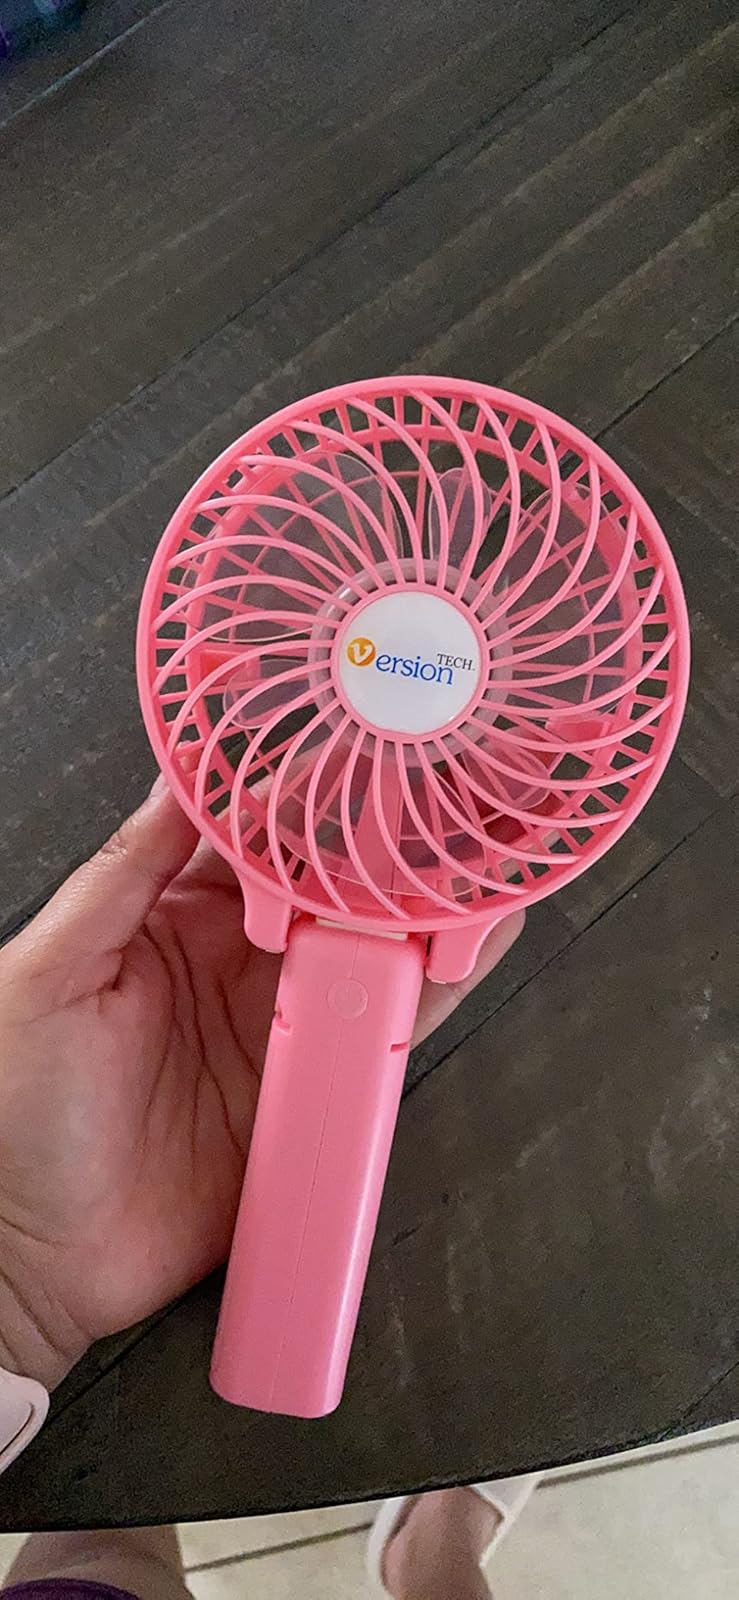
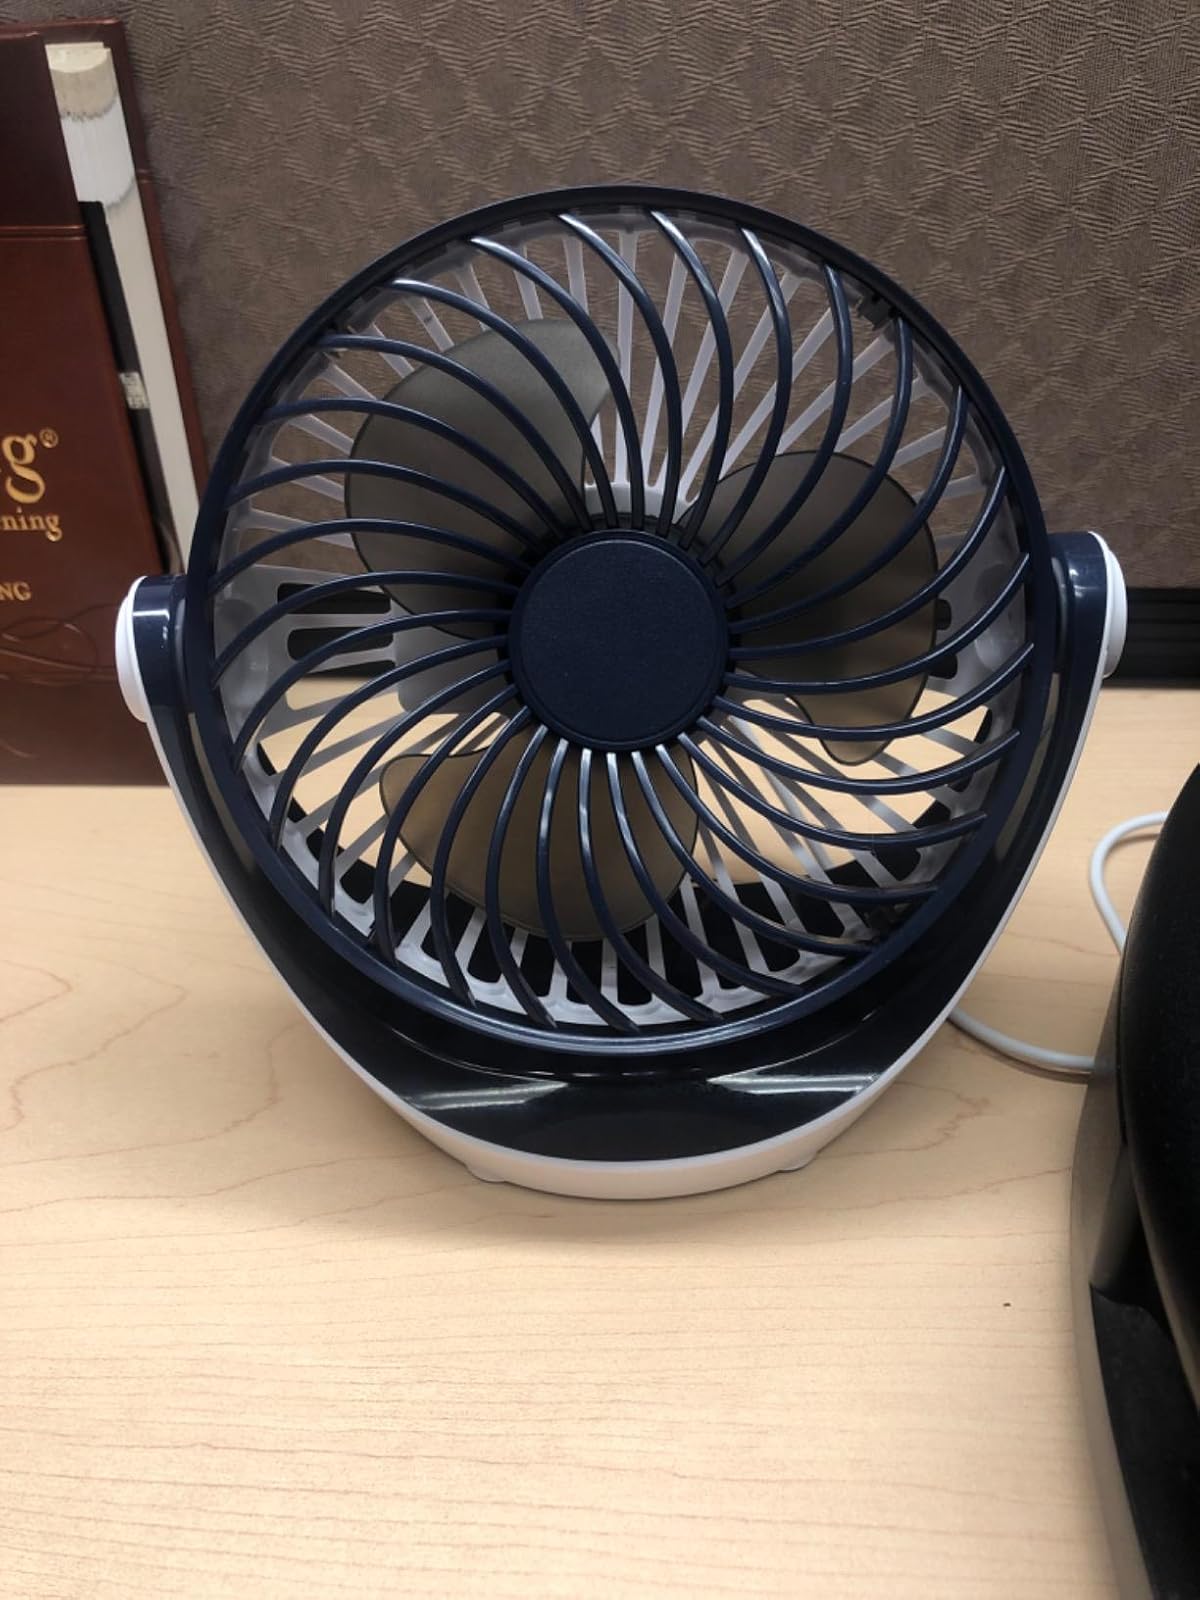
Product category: fan
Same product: no